Ottapalam

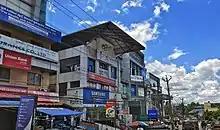
Ottapalam town area

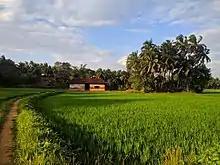
Paddy fields, Ottapalam

The Ottapalam assembly constituency is part of Palakkad Lok Sabha constituency.